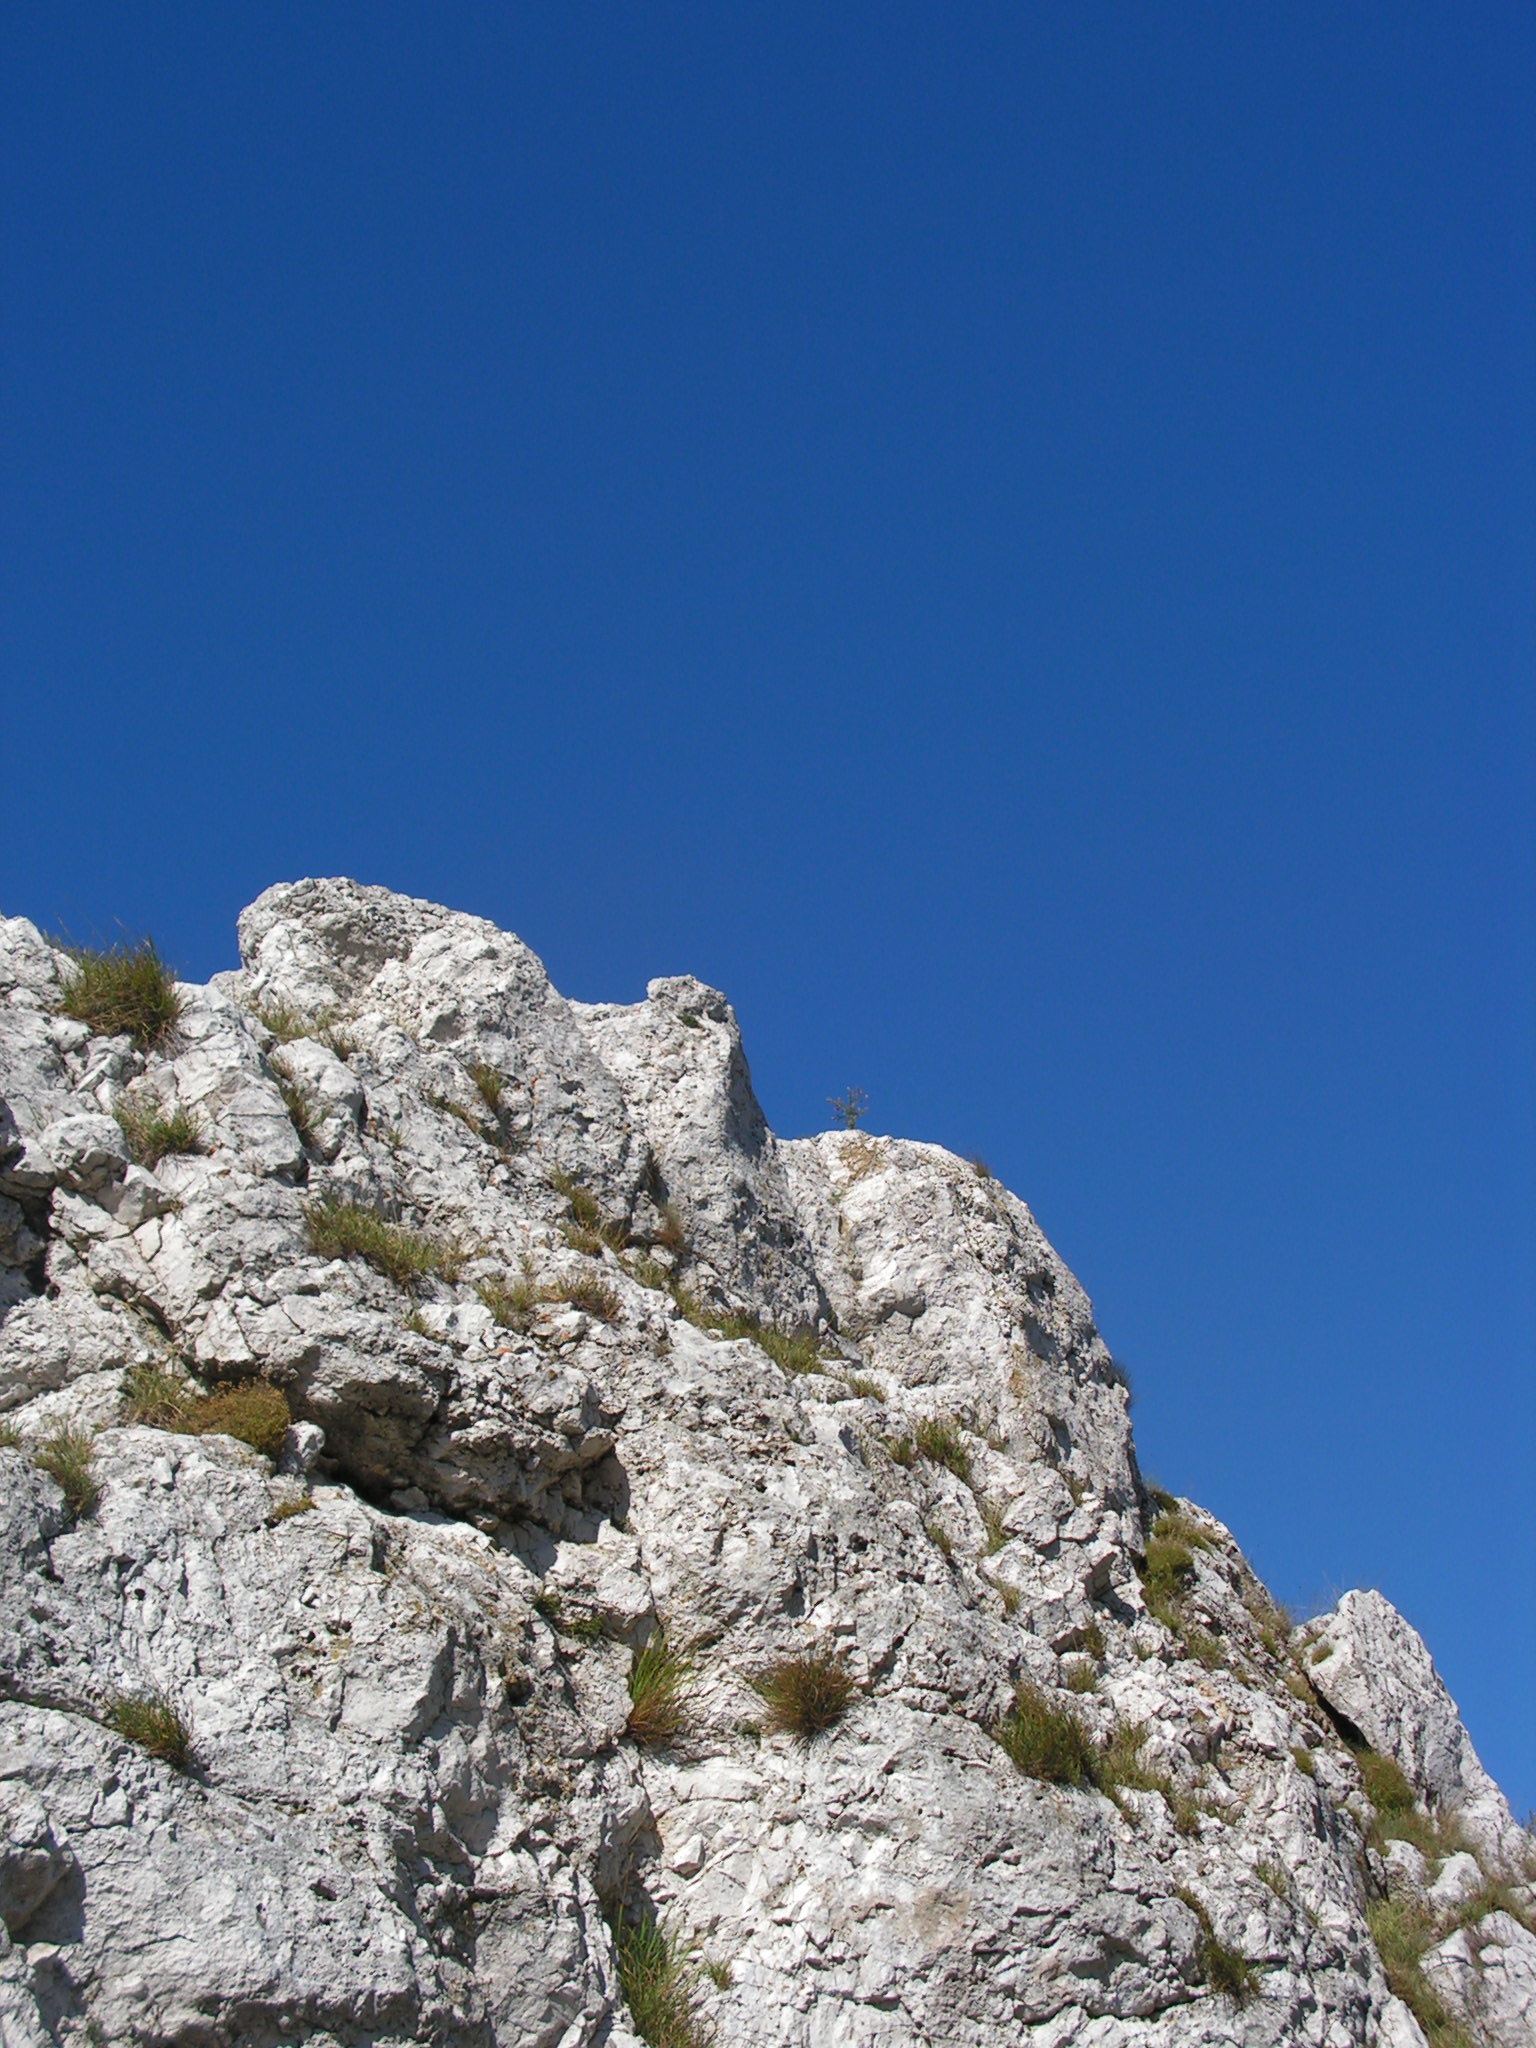
rock, walking, mountain, sky, white, hill, adventure, mountain range, stone, cliff, heaven, gray, blue, terrain, ridge, summit, mountaineering, stones, geology, alps, plateau, landform, mountain pass, geographical feature, mountainous landforms